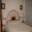
Label: bed